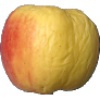
Label: Apple Red Yellow 1